Chess City

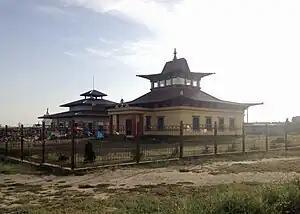
Buddhist temple near the entrance to the complex

Kalmykia is a poor republic of approximately 300,000 people located in the barren steppe regions in the southeastern corner of Europe. Without much in terms of natural resources, the nation is economically depressed and many of its citizens live in poverty. As a result, the construction of the opulent Chess City was greatly criticized for spending large sums of money on a tourist resort. Chess tournament winners are sometimes rewarded with a diamond tiara. Additionally, the desert climate of the area puts many of the planned expansions for Chess City, like the water sports complex, under scrutiny.